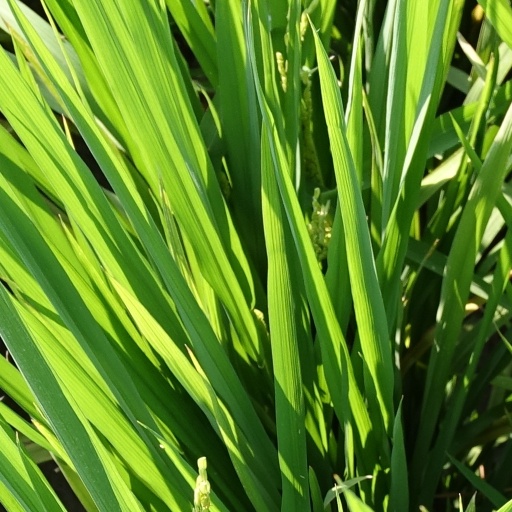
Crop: rice